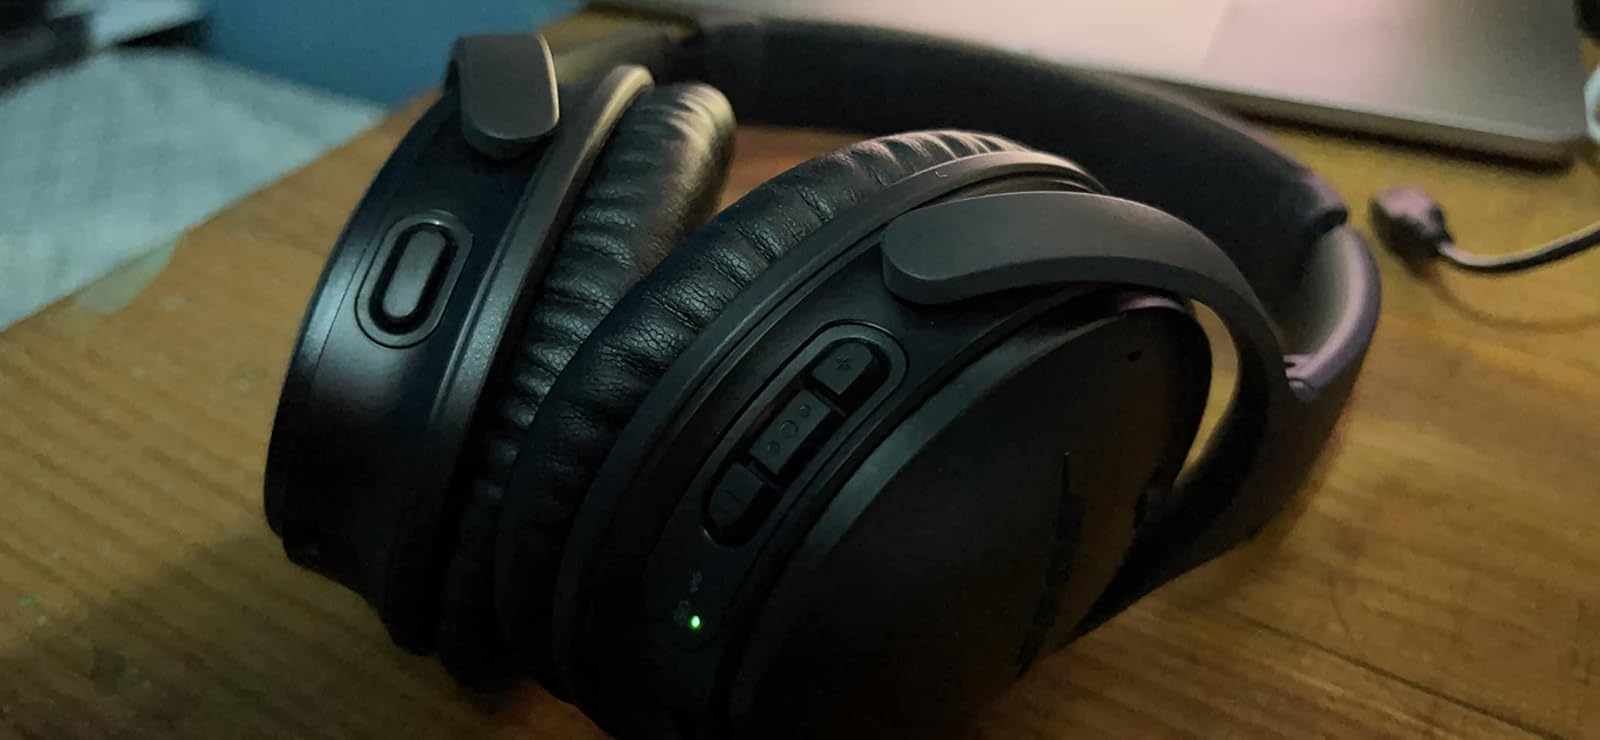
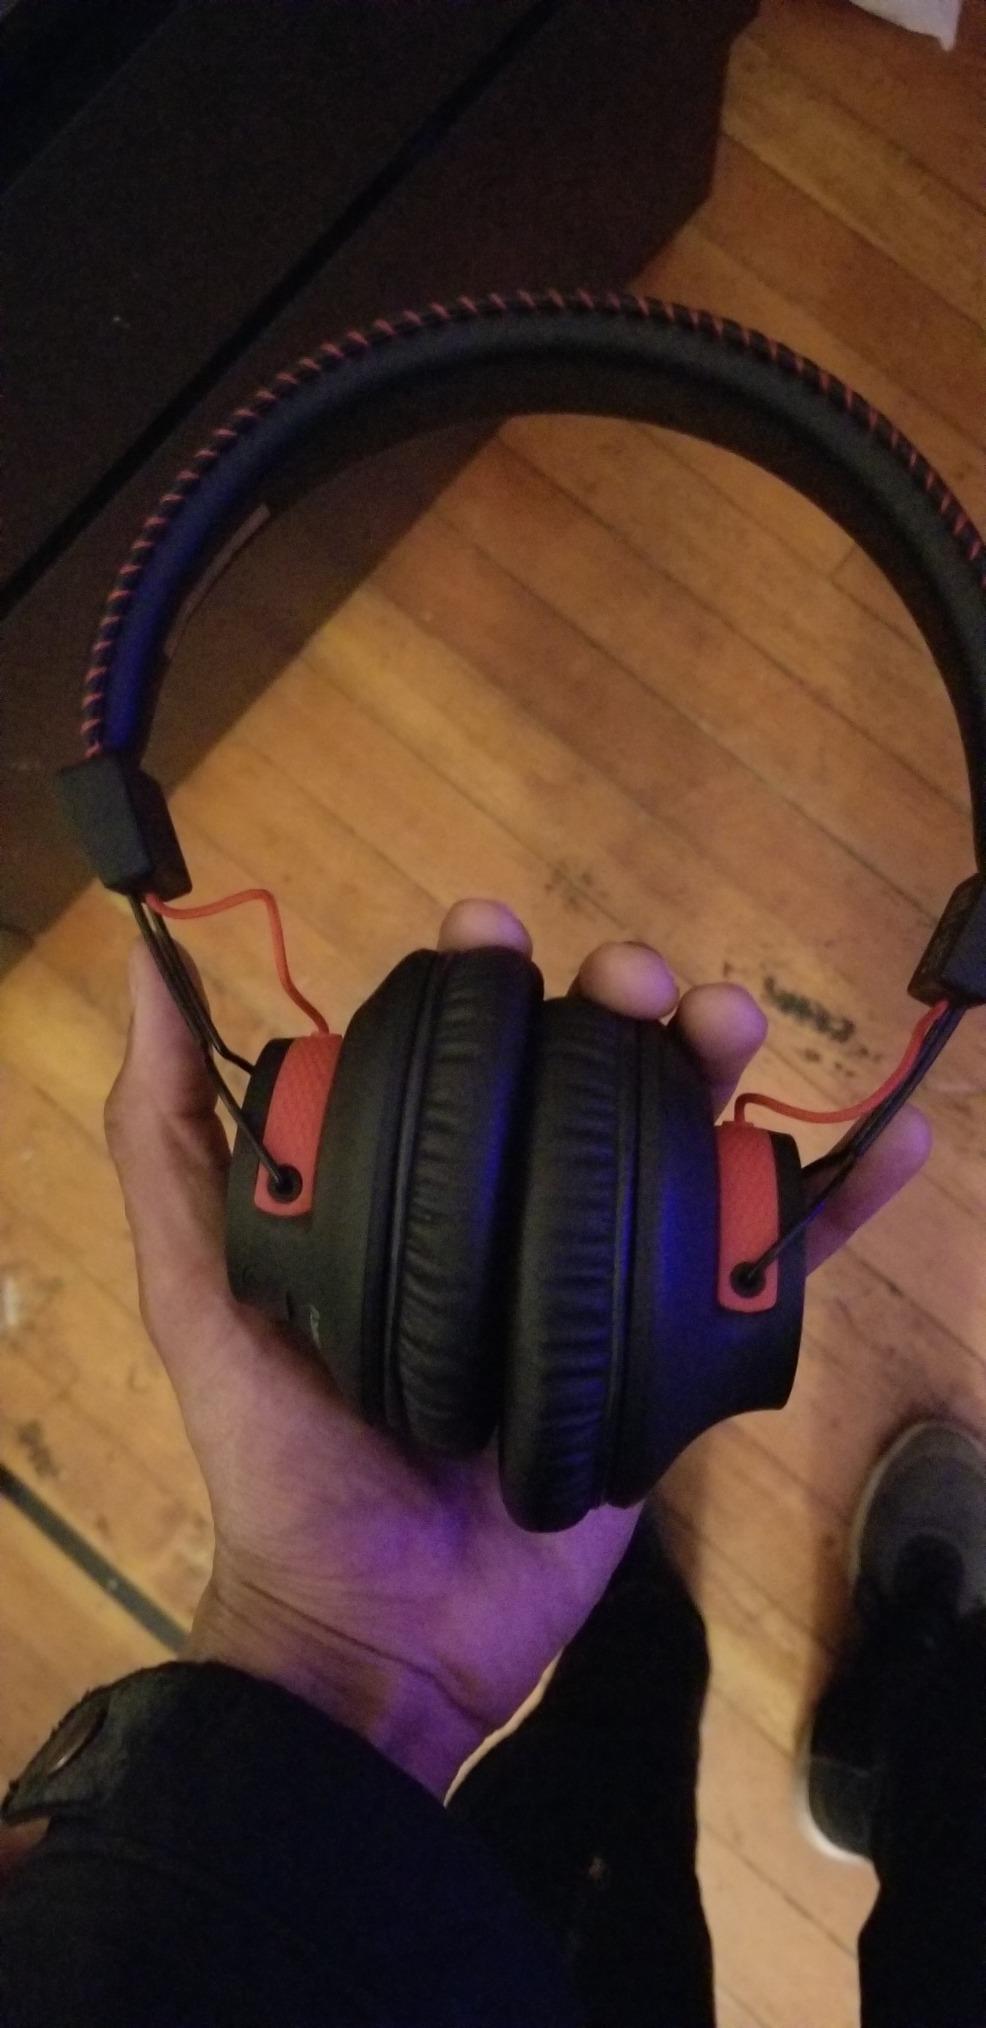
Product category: headphones
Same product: no